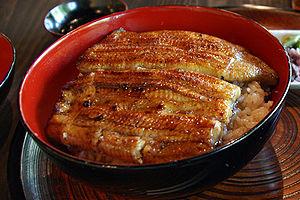
Le unagidon / unadon est un donburi avec des anguilles grillées et de la sauce teriyaki.